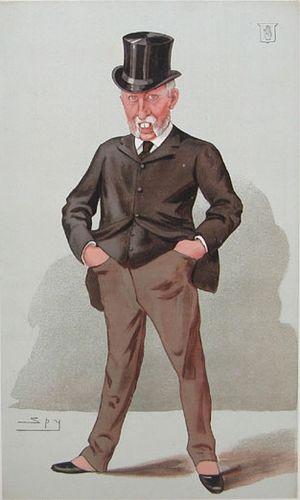
Sir Joseph Whitwell Pease, 1ᵉʳ baronnet est un homme politique du Parti libéral britannique qui siège à la Chambre des communes de 1865 à 1903.